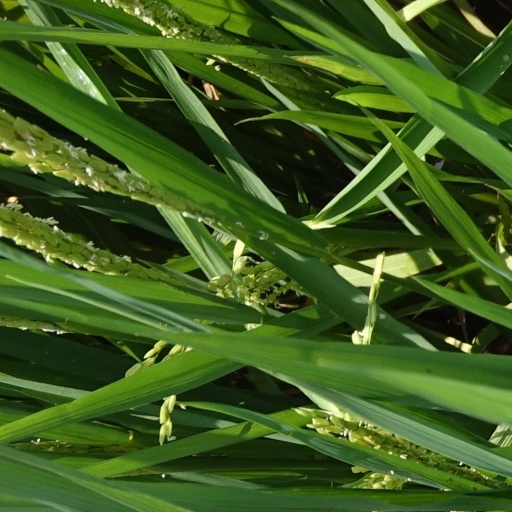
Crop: rice